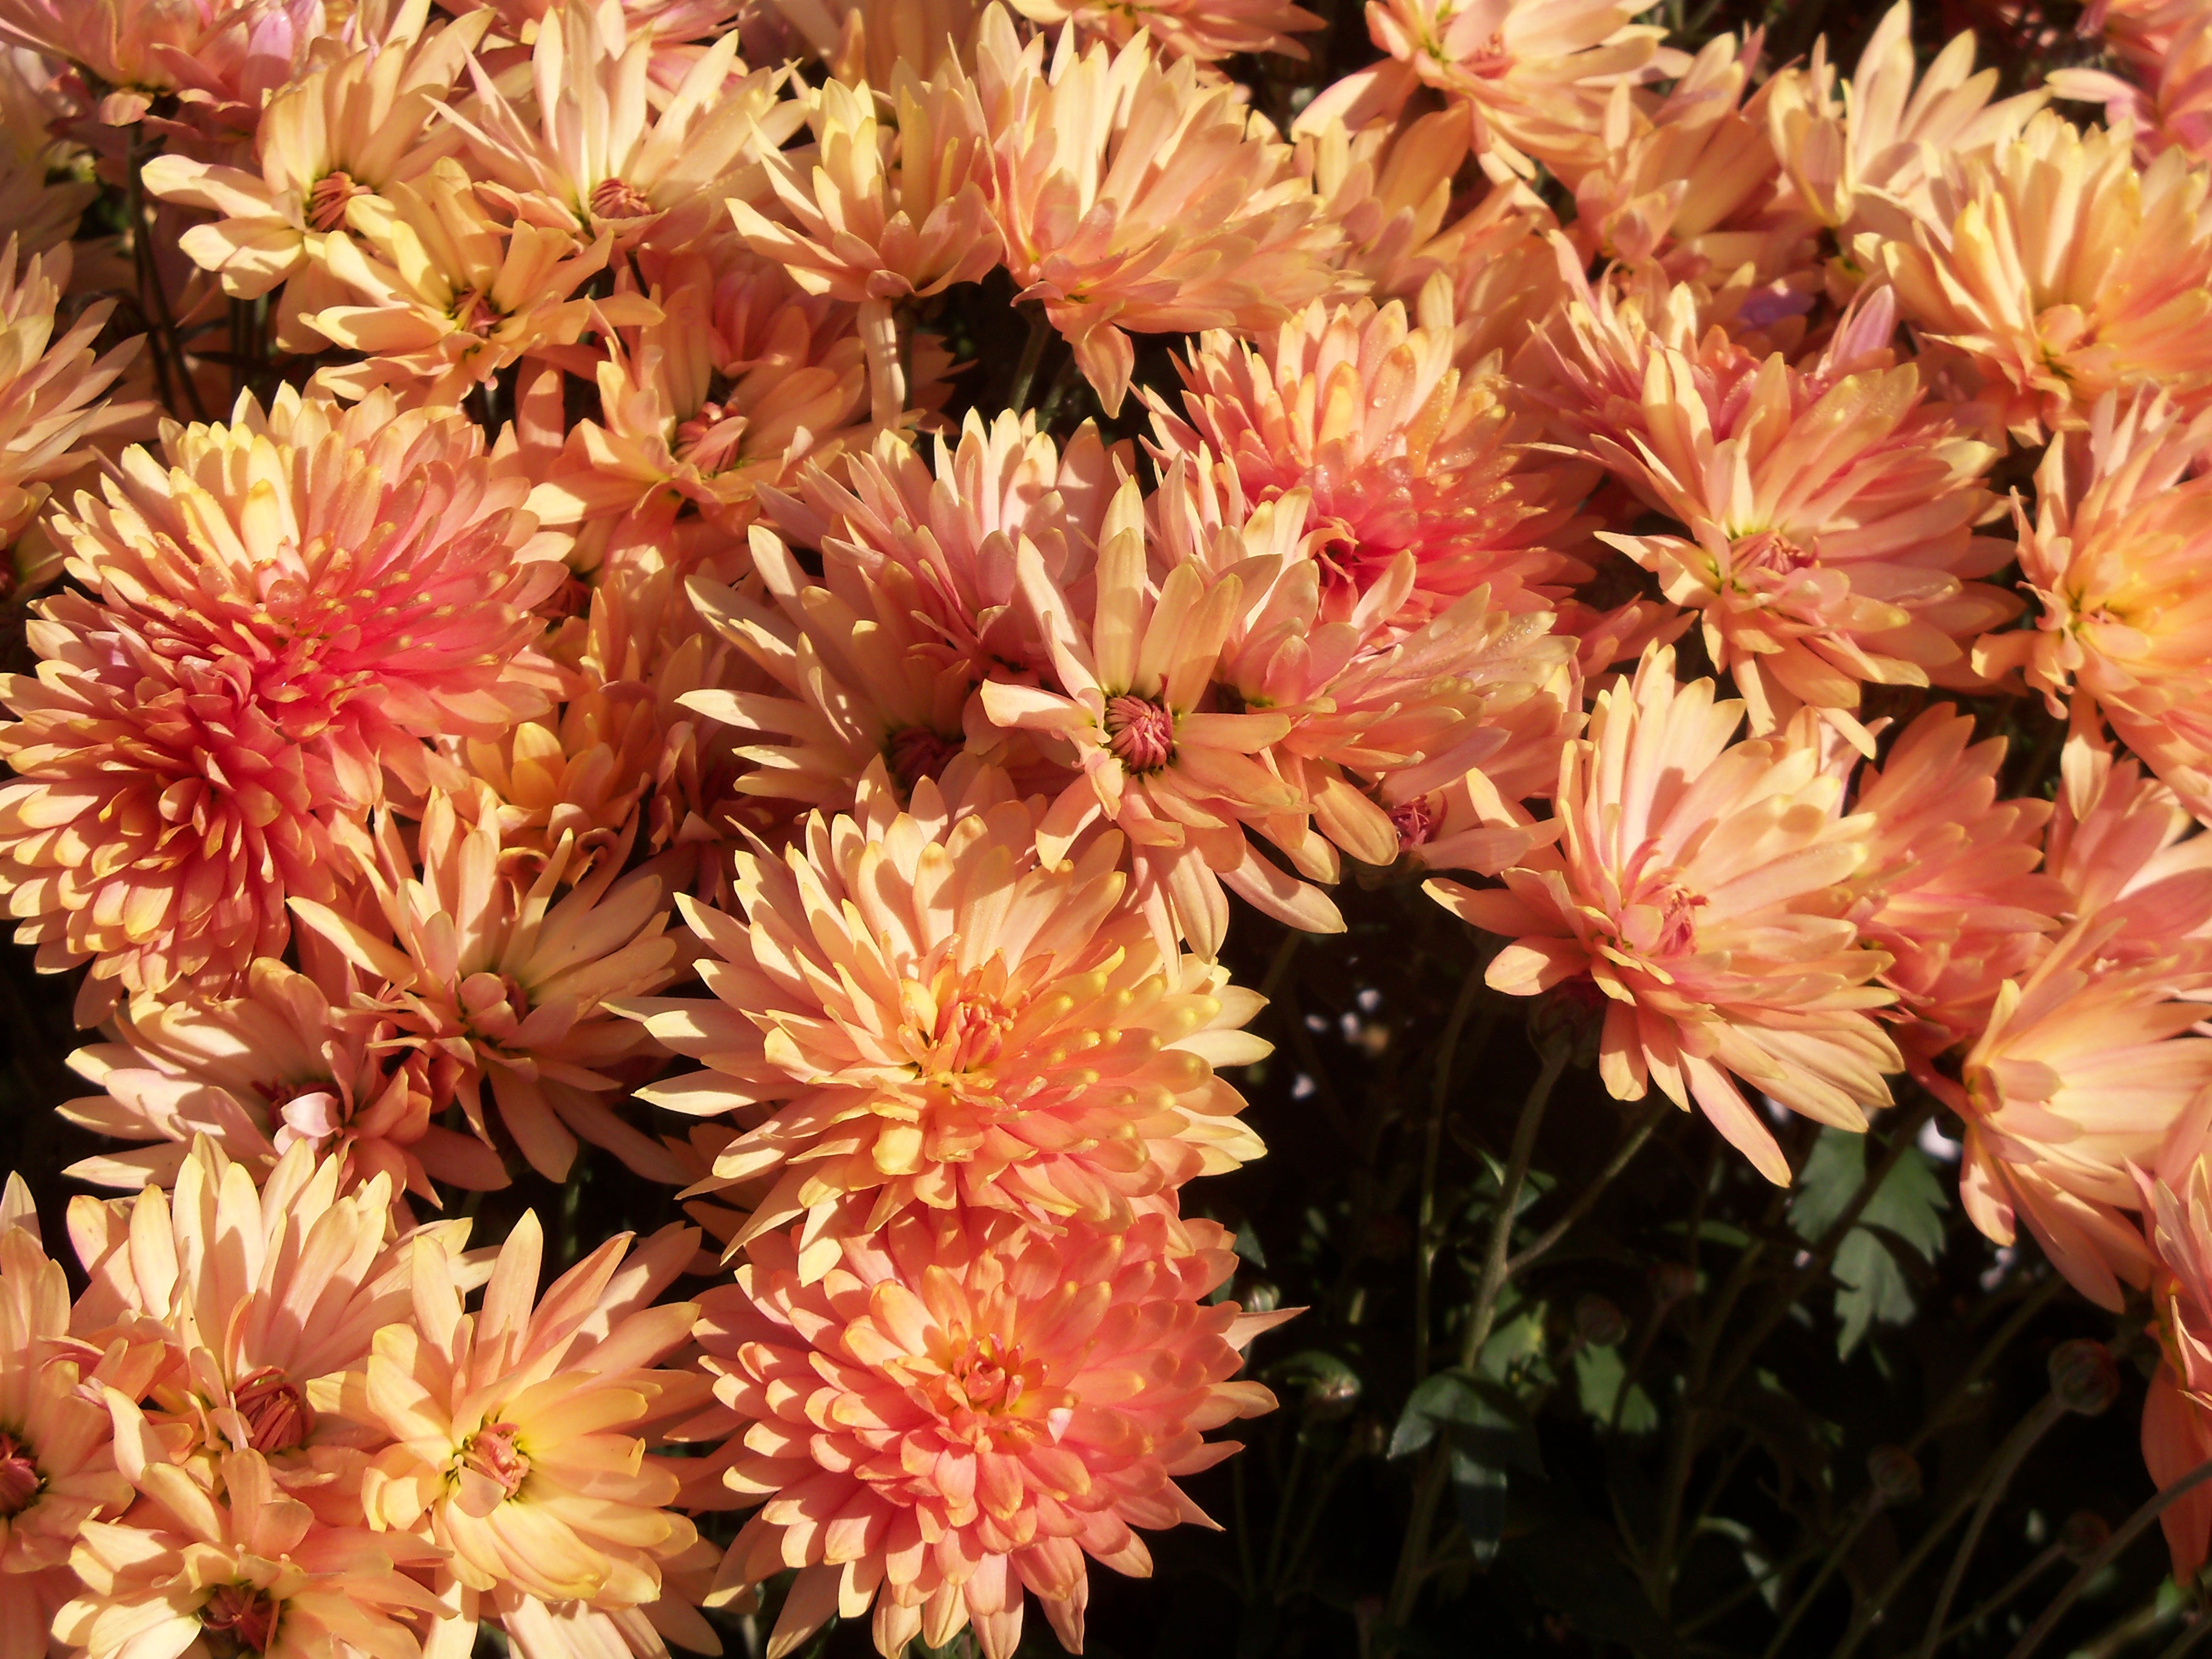
plant, flower, petal, floral, autumn, botany, pink, flora, dahlia, aster, flowering plant, daisy family, annual plant, land plant, chrysanths